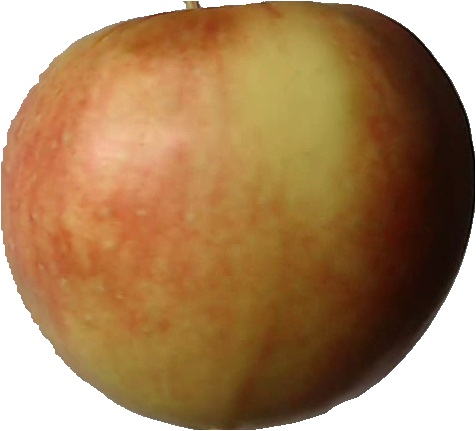
Label: apple_red_2